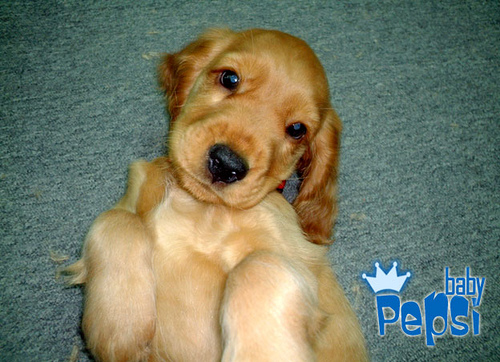
Animal: dog
Breed: english_cocker_spaniel